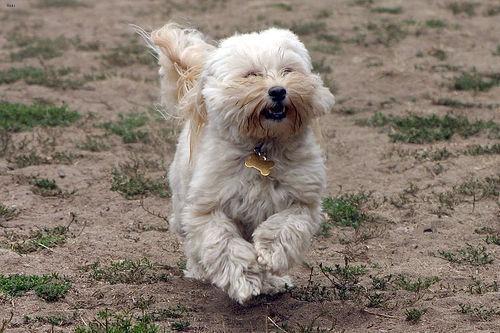
havanese